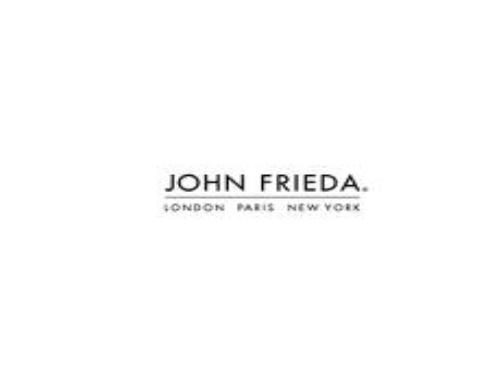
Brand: John Frieda
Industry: Necessities